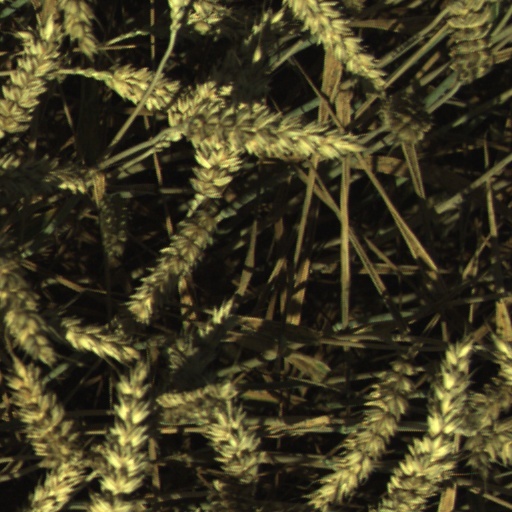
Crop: wheat